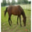
Label: horse